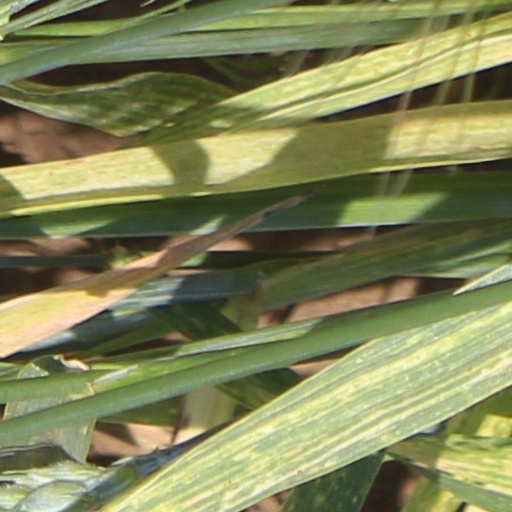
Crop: wheat